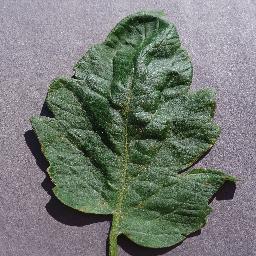
Label: Tomato___Target_Spot